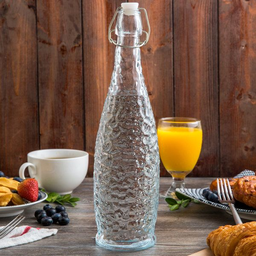
Label: bottles